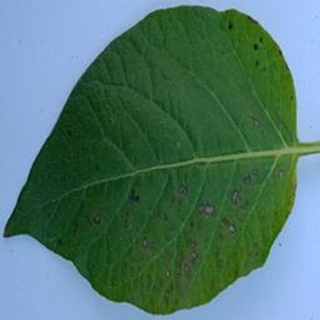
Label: potato_early_blight